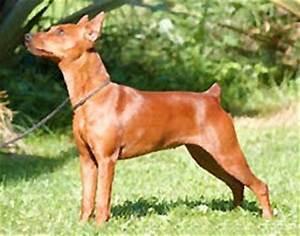
dog